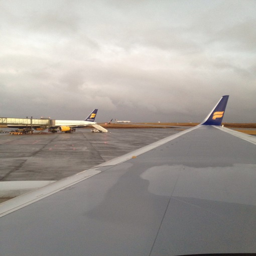
waiting for the flight to take off to airport